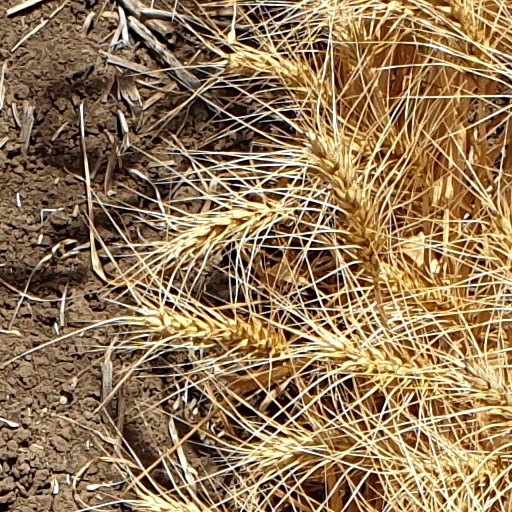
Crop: wheat